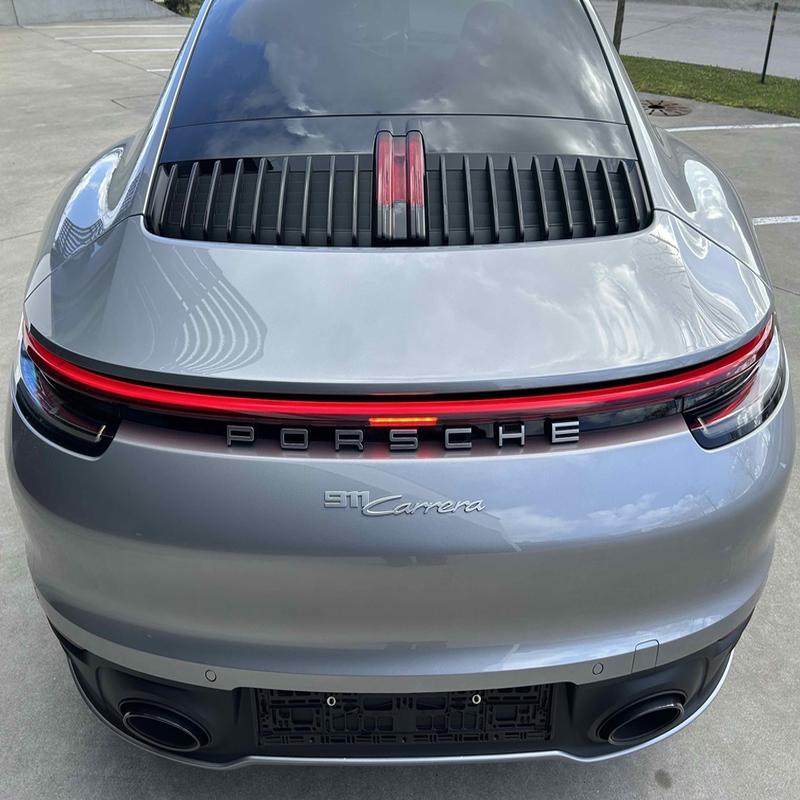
Aucun dommage détecté.
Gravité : aucun